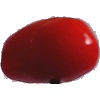
Label: Tomato 2